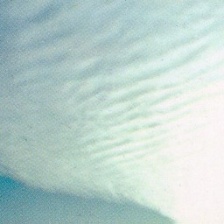
Cloud type: Cirrocumulus